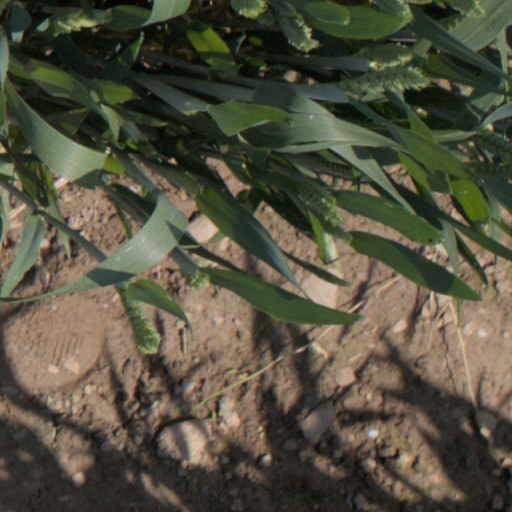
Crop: wheat